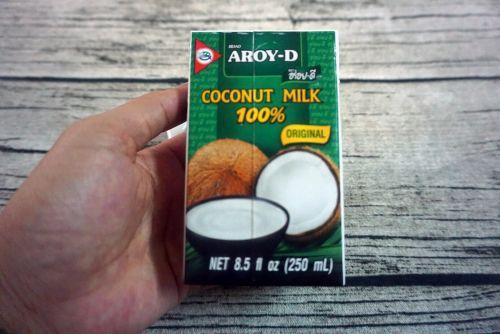
Label: cardboard